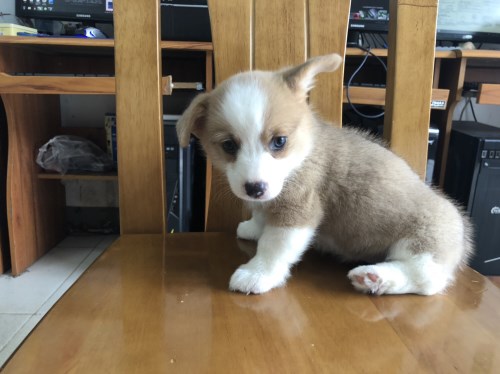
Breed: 2909-n000116-Cardigan